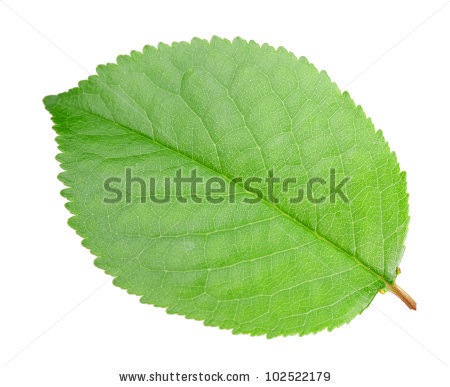
Labels: Apple leaf